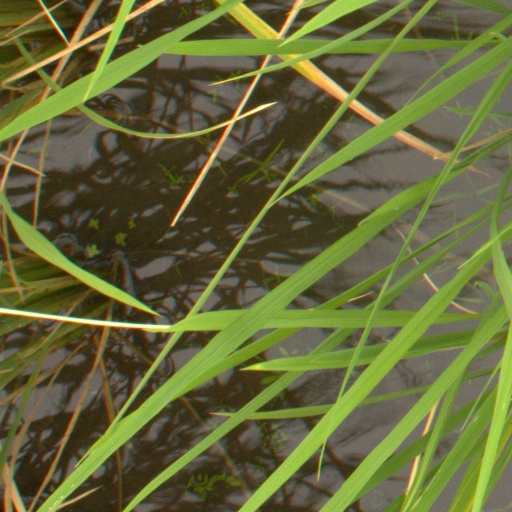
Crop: rice